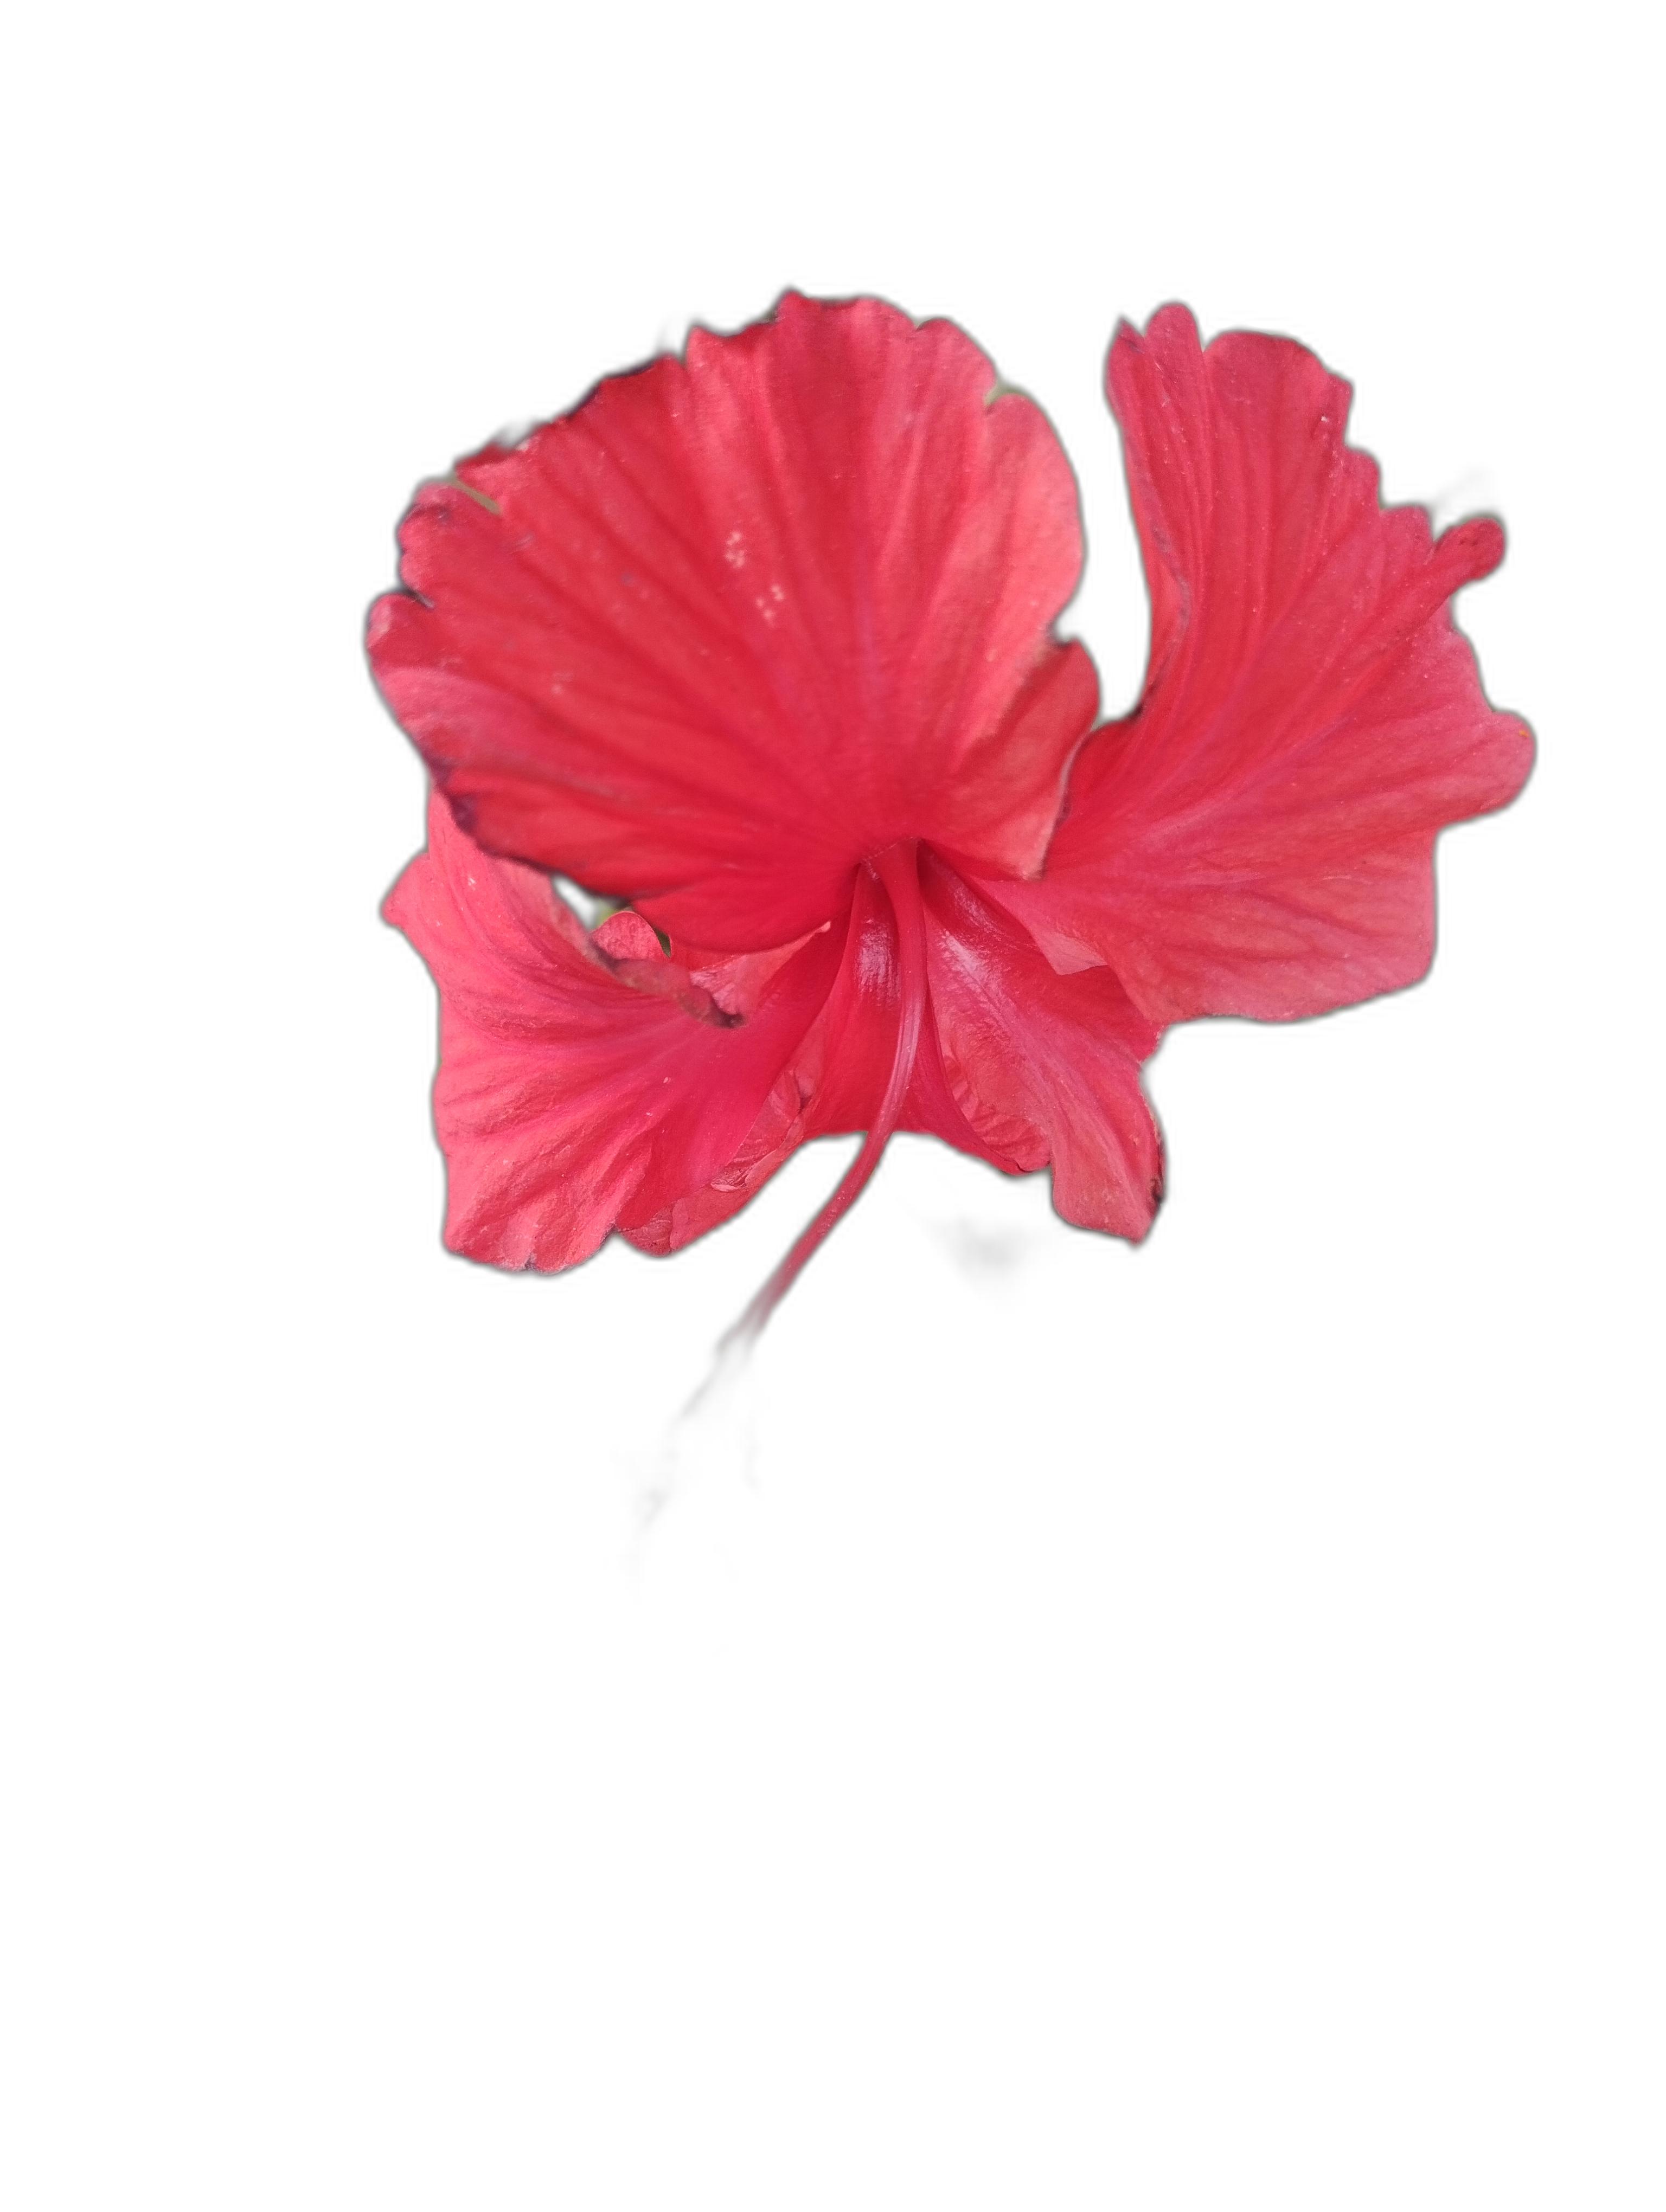
Label: Hibiscus